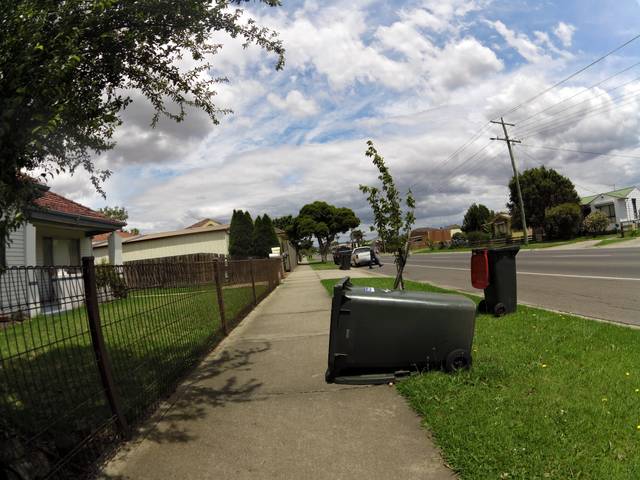
Region: Australia
Coordinates: -38.189, 146.534